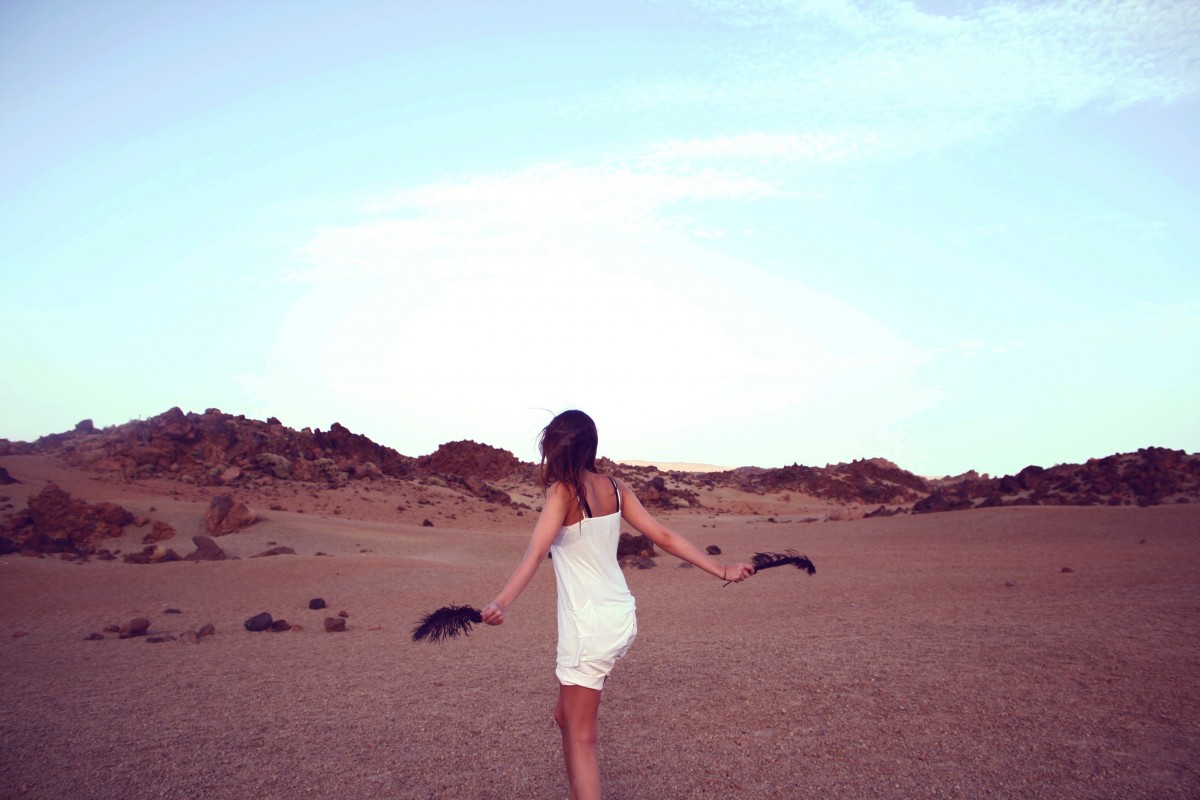
Tags: landscape, sea, sand, horizon, girl, woman, desert, vacation, travel, carefree, dance, sahara